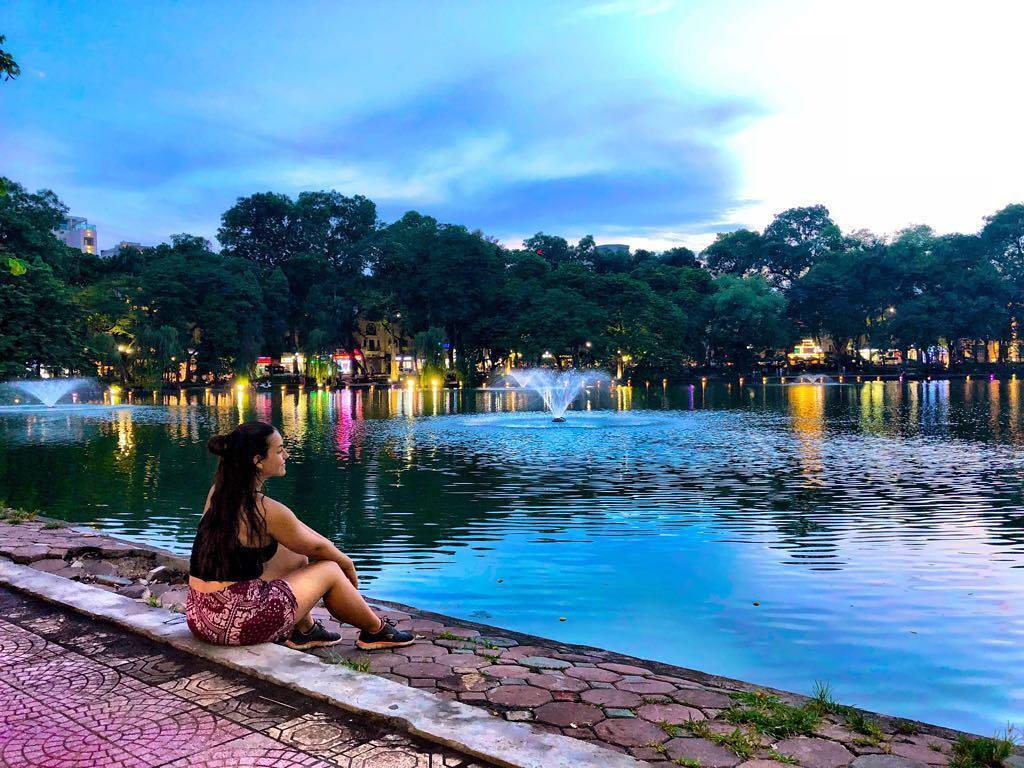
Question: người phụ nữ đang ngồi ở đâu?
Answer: bên bờ hồ